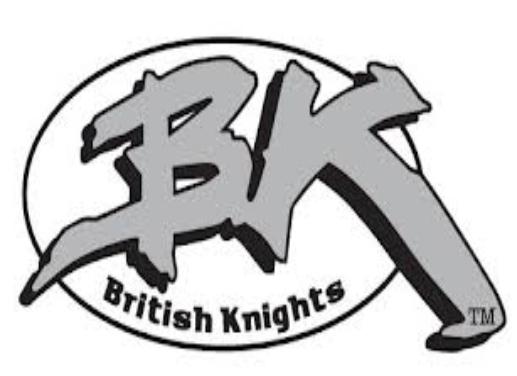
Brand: British Knights
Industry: Clothes